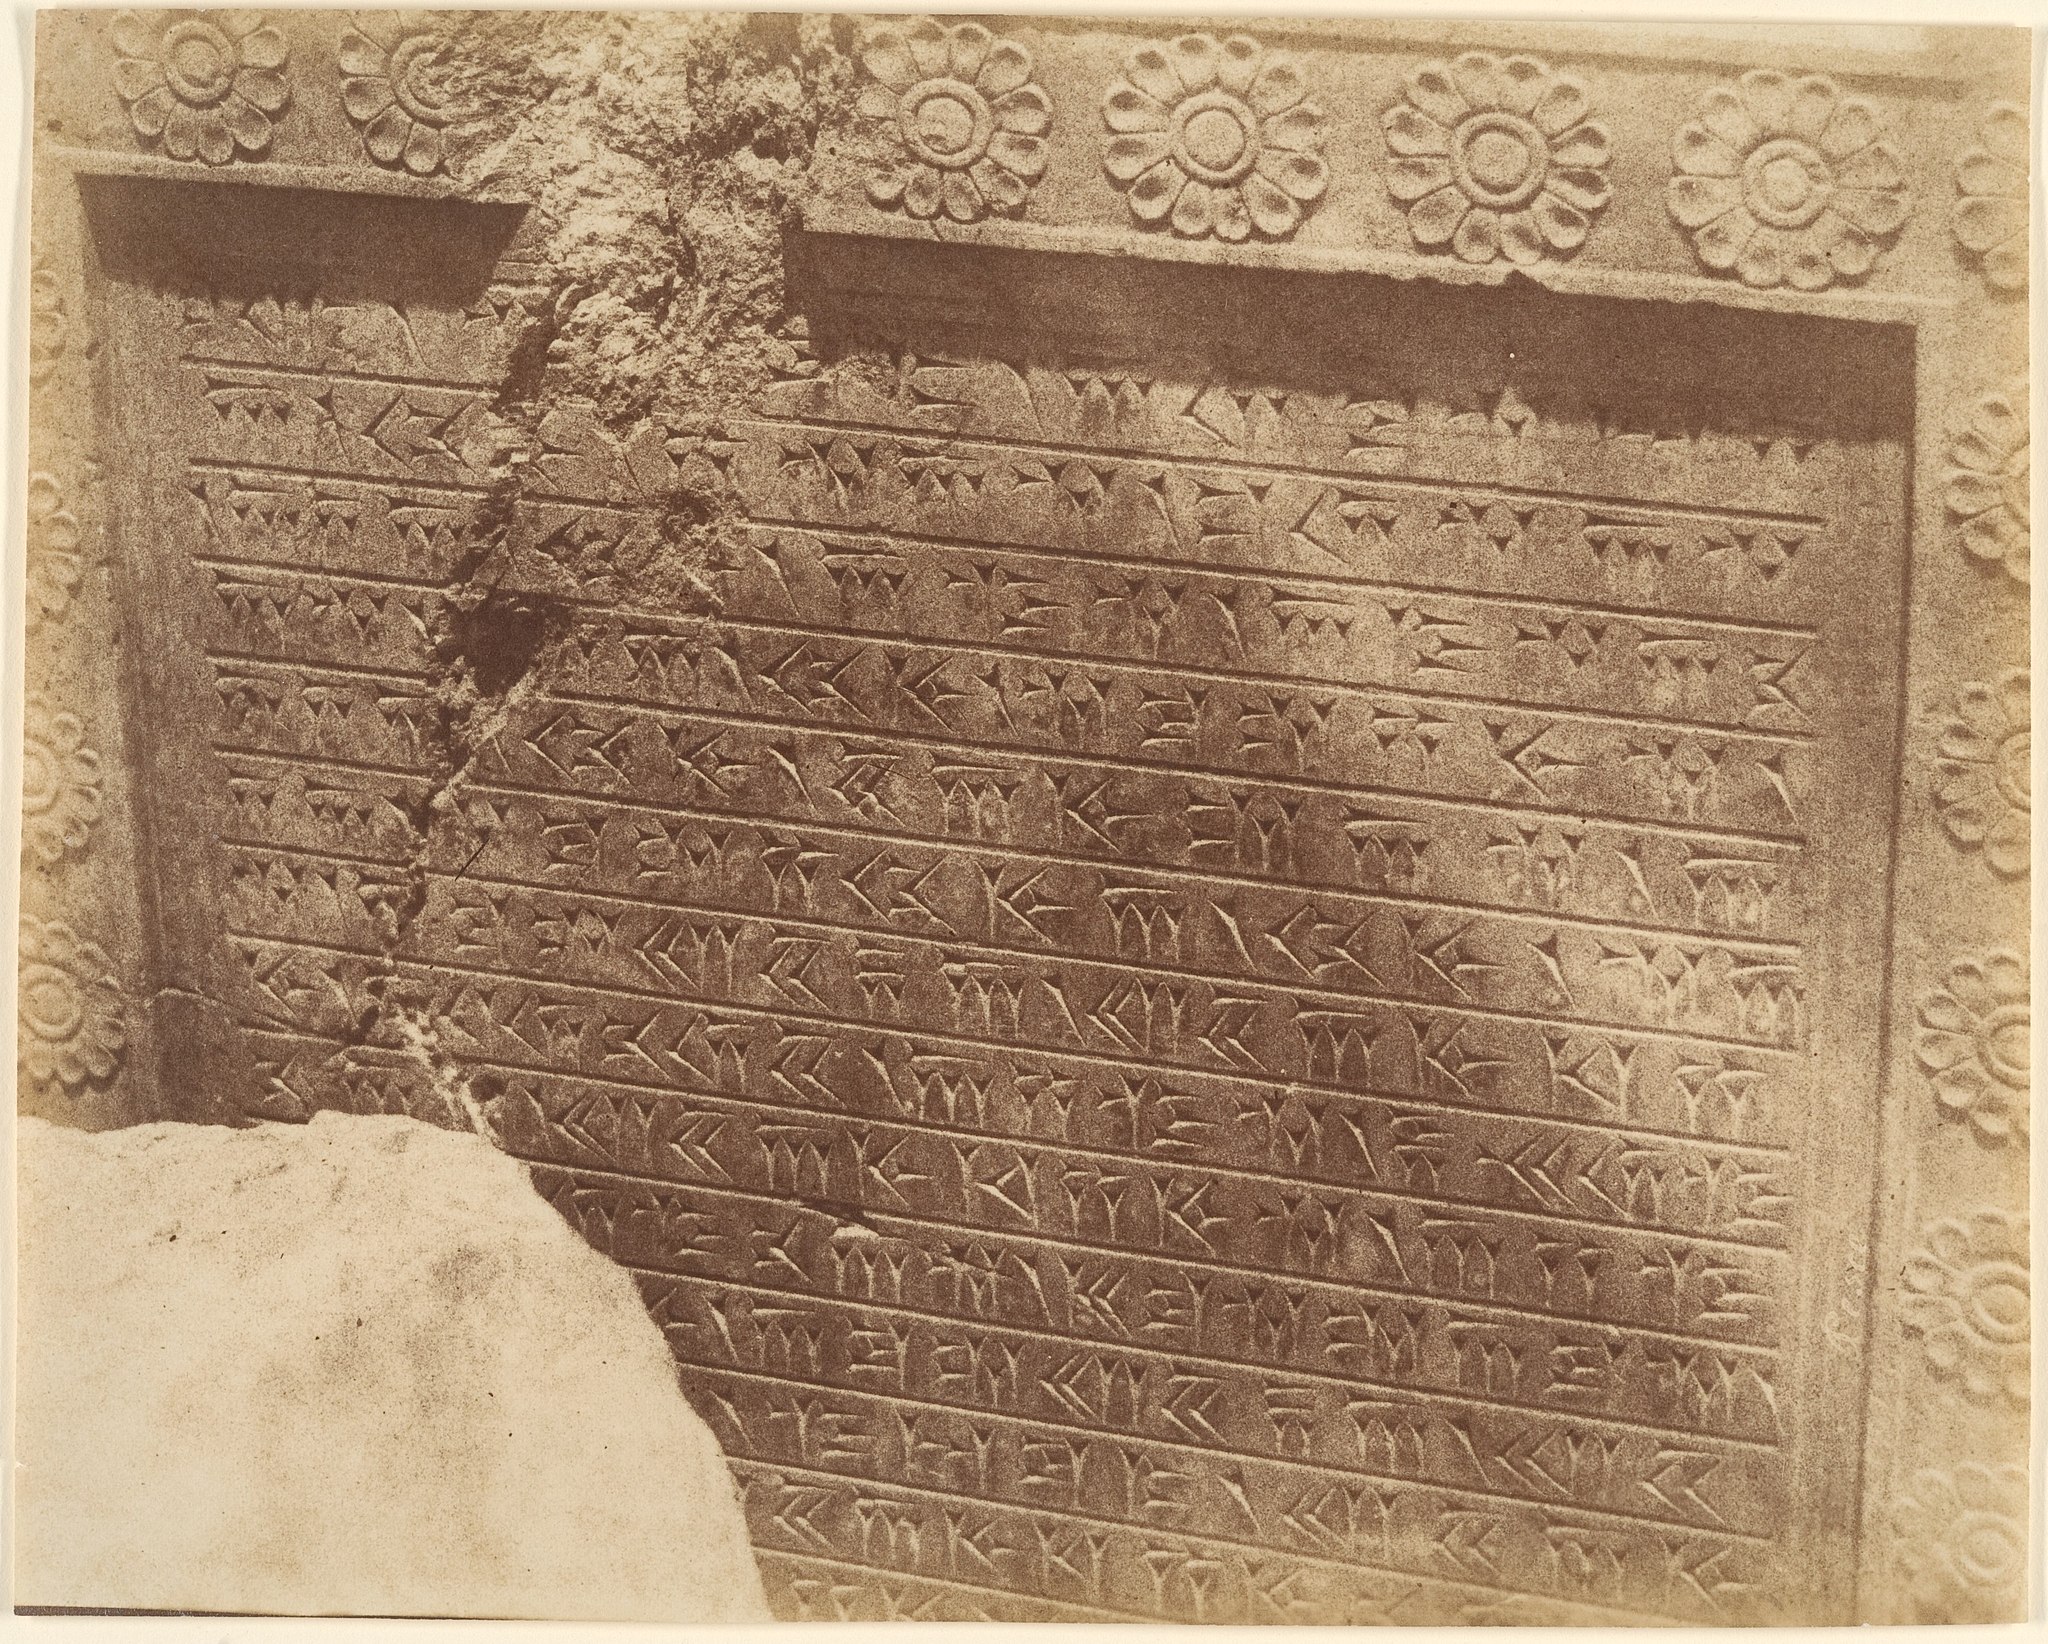
Title: Inscription, Old Persian in Cuneiform
Description: Photograph; Photographs
Date: 1840s–60s
Categories: CC-Zero, Department of Photographs, Metropolitan Museum of Art, 1860s photographs, Artworks without Wikidata item, Artworks with known accession number, Images from Metropolitan Museum of Art, GWToolset Batch Upload, Albumen prints in the Metropolitan Museum of Art, Gift of Charles K. and Irma B. Wilkinson, Old Persian inscriptions, Historical photographs of Iran by Luigi Pesce